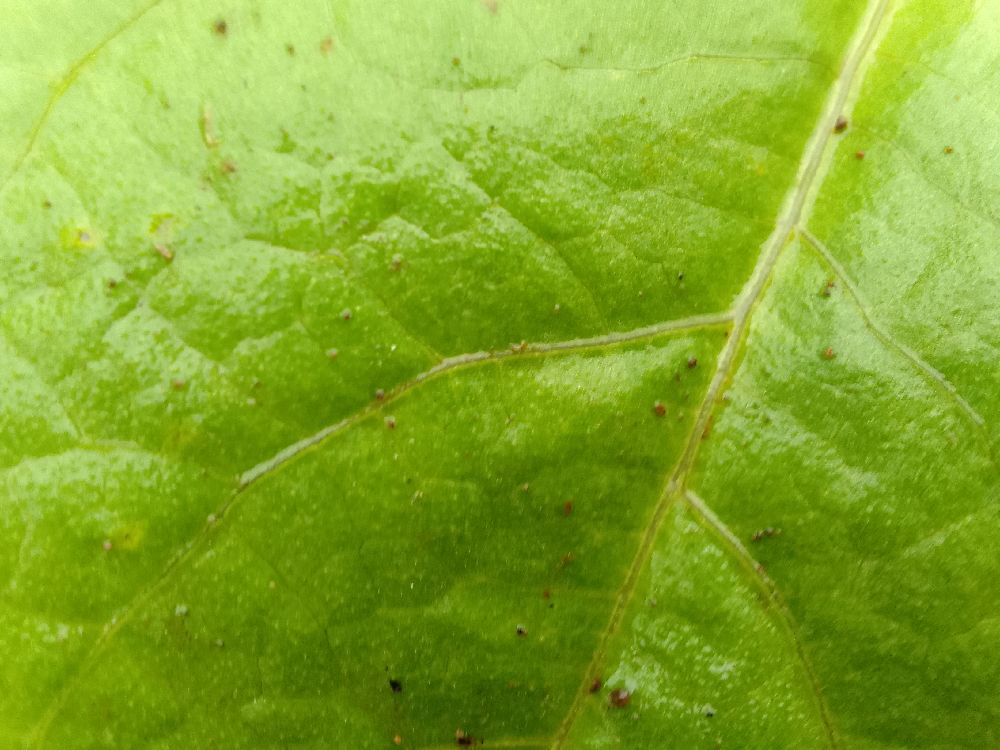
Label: healthy